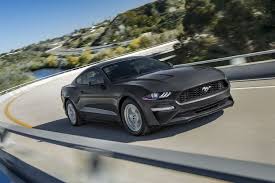
Vehicle type: Cars